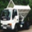
Label: truck